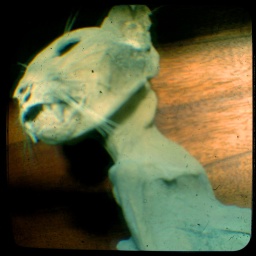
In a glass case in the entrance to Curzon Street Station. It was found during some building works.